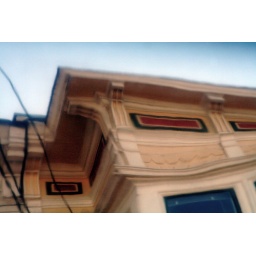
reflection in the hood of a black car